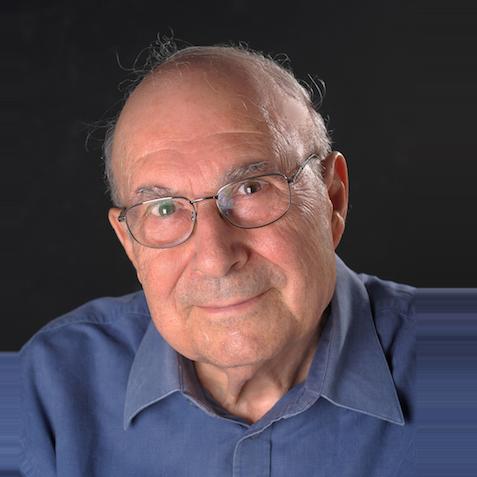
Age: 75